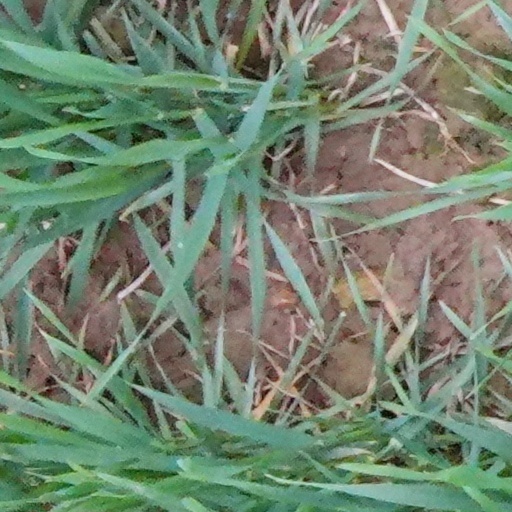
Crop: wheat